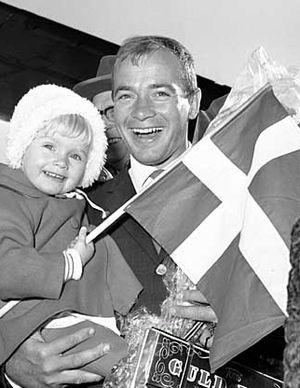
Henning Wind est un marin danois.